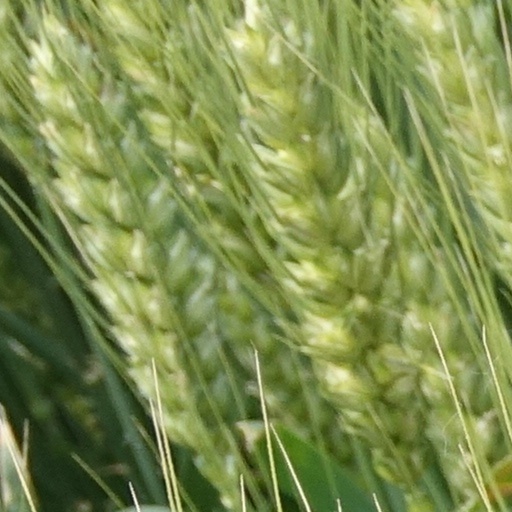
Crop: wheat